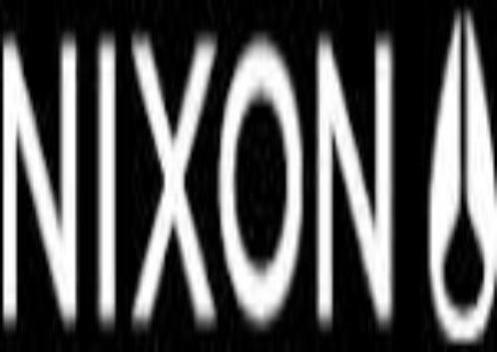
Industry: Electronic